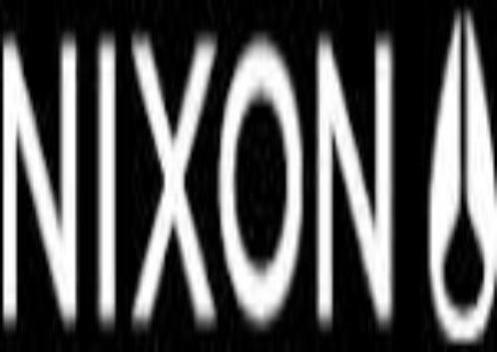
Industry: Electronic